Autograph (2010 film)

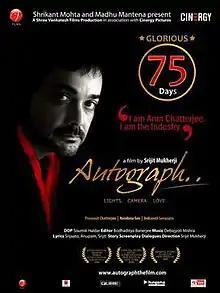
Theatrical release poster

Autograph is a 2010 Indian Bengali drama film by debutant director Srijit Mukherji. The movie is a tribute to Satyajit Ray's 1966 film "Nayak" and yesteryear Bengali actor Uttam Kumar, who portrayed the title role in the film. This was the first collaboration between Srijit Mukherjee and Prosenjit Chatterjee. The movie is being remade in Malayalam.